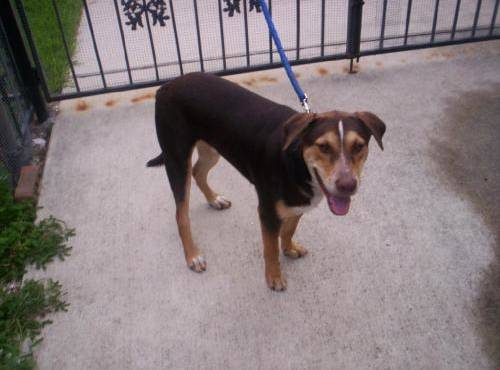
Label: dog